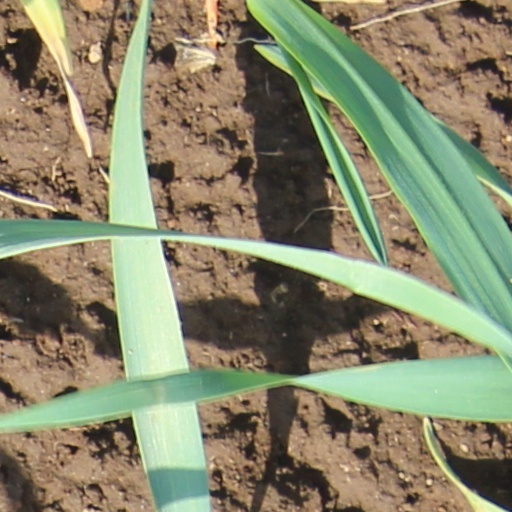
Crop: wheat